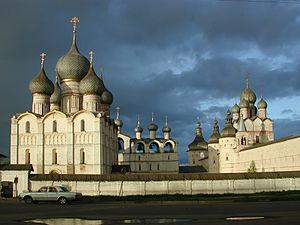
La liste des édifices de l'époque pré-mongole de la Rus’ représente un ensemble de bâtiments anciens de la Rus' de Kiev, de la principauté de Novgorod, de le principauté de Smolensk de principauté de Vladimir-Souzdal construits avant les invasions mongoles et conservés jusqu'à la fin du XIXᵉ siècle.
La cathédrale de la Dormition à Rostov était, jusqu'à la fin du XVIIIᵉ siècle, la cathédrale de l'éparchie d'Iaroslavl. Elle est reliée au kremlin de Rostov Veliki, ville de l'oblast d'Iaroslavl, qui fait partie de l'anneau d'or de Russie. Un carillon, clocher-arcade surmonté par de petites coupoles en bulbes imbriquées est adjoint à l'édifice.
Le kremlin de Rostov est la citadelle de la ville de Rostov Veliki, qui servait de résidence au Métropolite de l'éparchie de Rostov et Iaroslavl. Ce kremlin est situé au centre de la ville, sur les bords du lac Nero. Il date de la seconde moitié du xviiᵉ siècle. La ville de Rostov Veliki est classée dans l'héritage culturel de la Fédération de Russie et se trouve sur le parcours de l'anneau d'or de Russie, témoignage de la richesse de l'architecture russe ancienne.